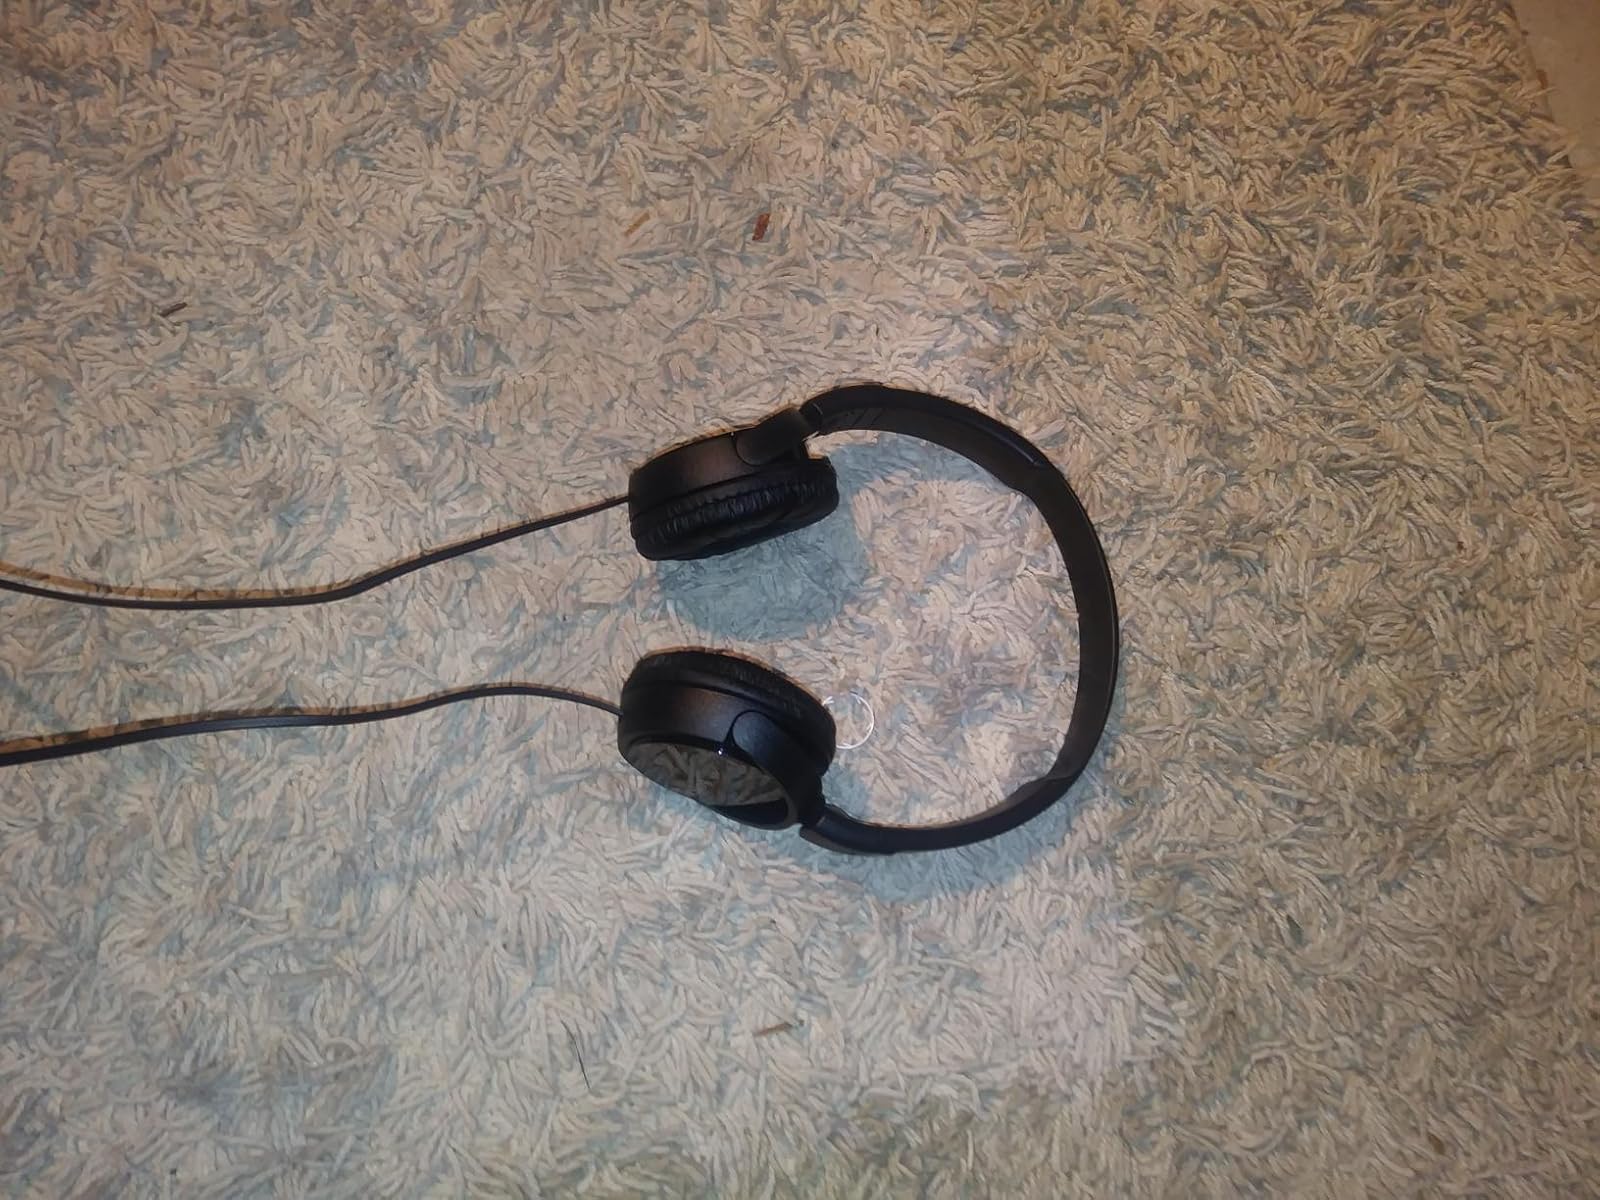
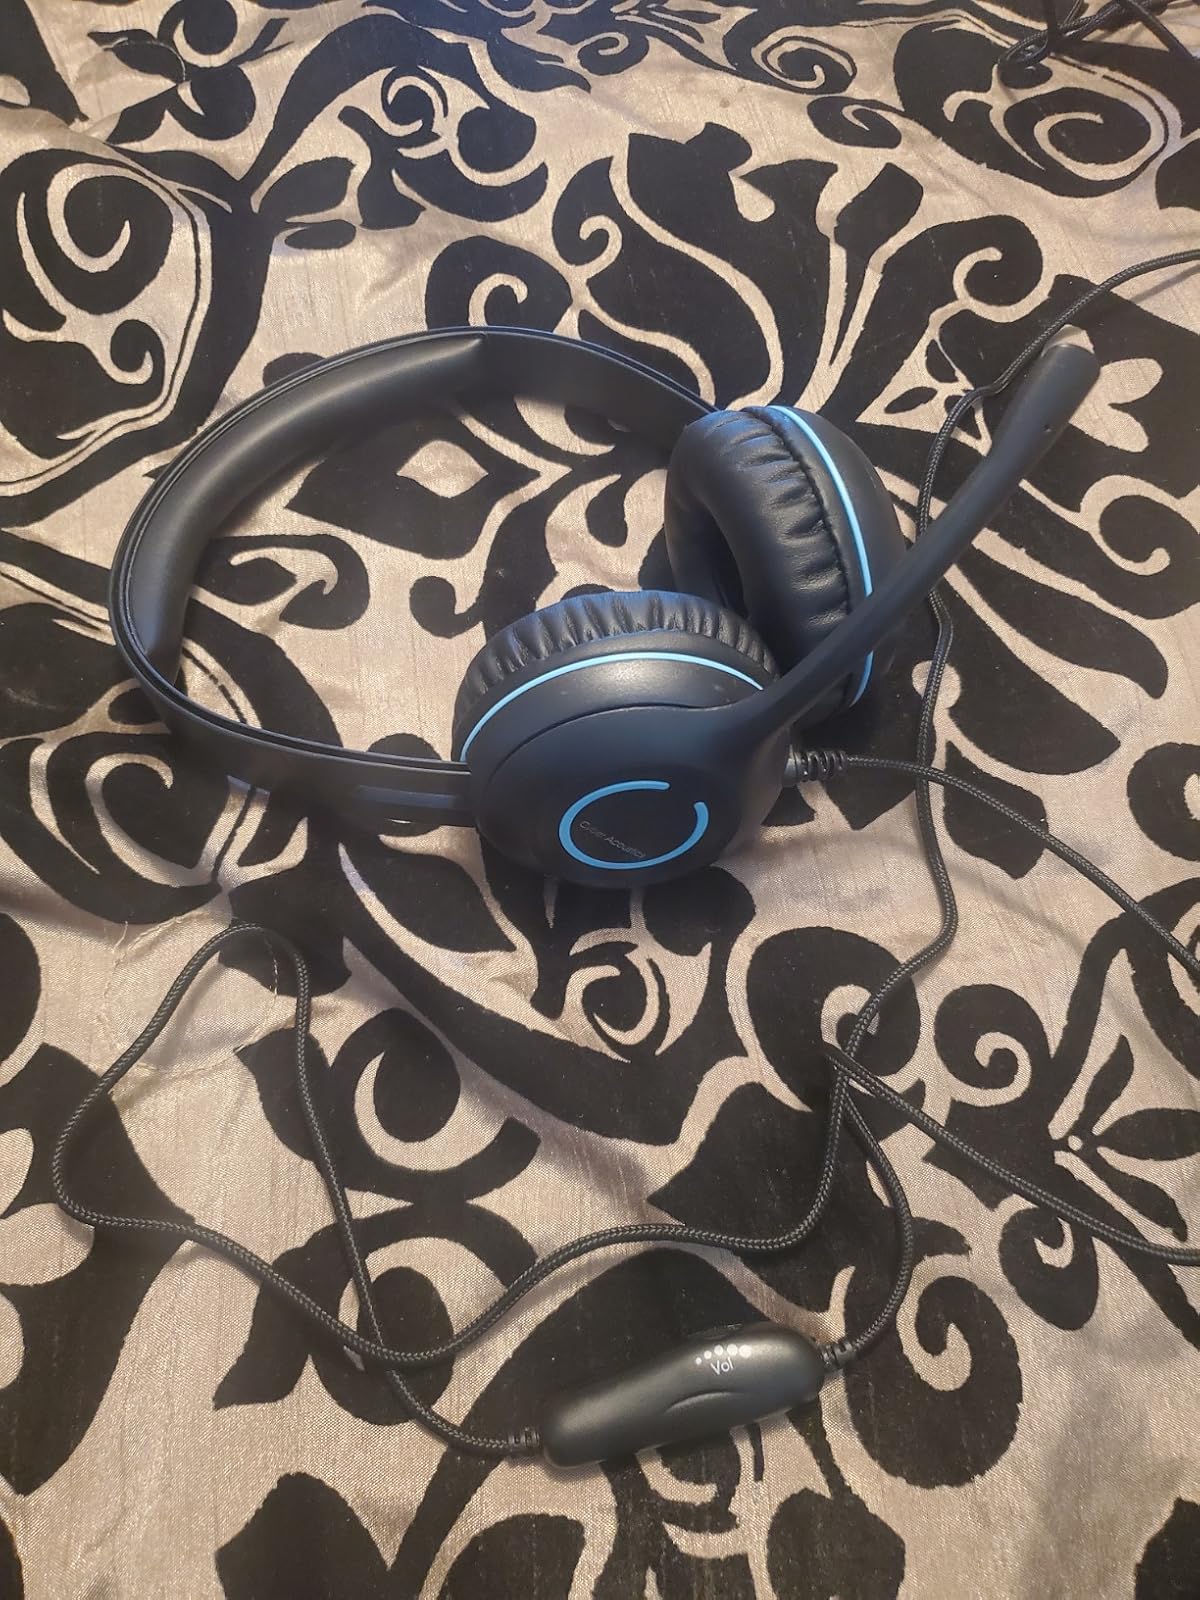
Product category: headphones
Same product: no